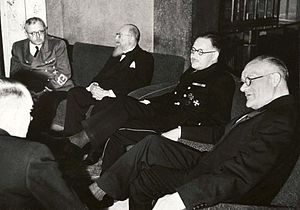
Dansk-Tysk Forening
Møde i Dansk-Tysk Forening 1941. Fra venstre: Den tyske politiker Hinrich Lohse, statsminister Th. Stauning, rigsbefuldmægtiget Cecil von Renthe-Fink og foreningens formand, DSB's generaldirektør P Knutzen.
Dansk-Tysk Forening oprettedes 24. juli 1940 som et led i samarbejdspolitikken.